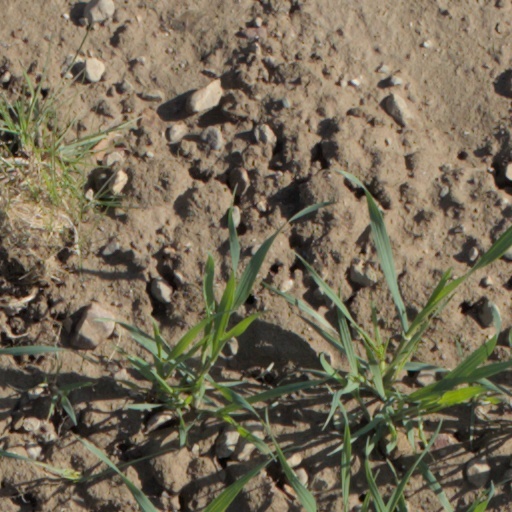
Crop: wheat